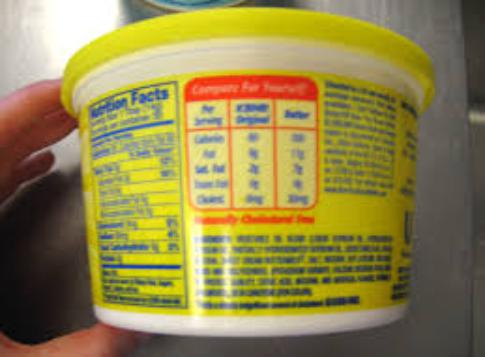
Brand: I Can't Believe It's Not Butter
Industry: Food